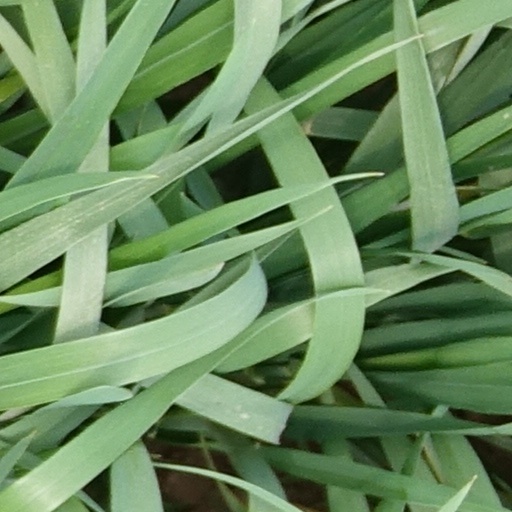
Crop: wheat